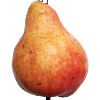
Label: red_pear